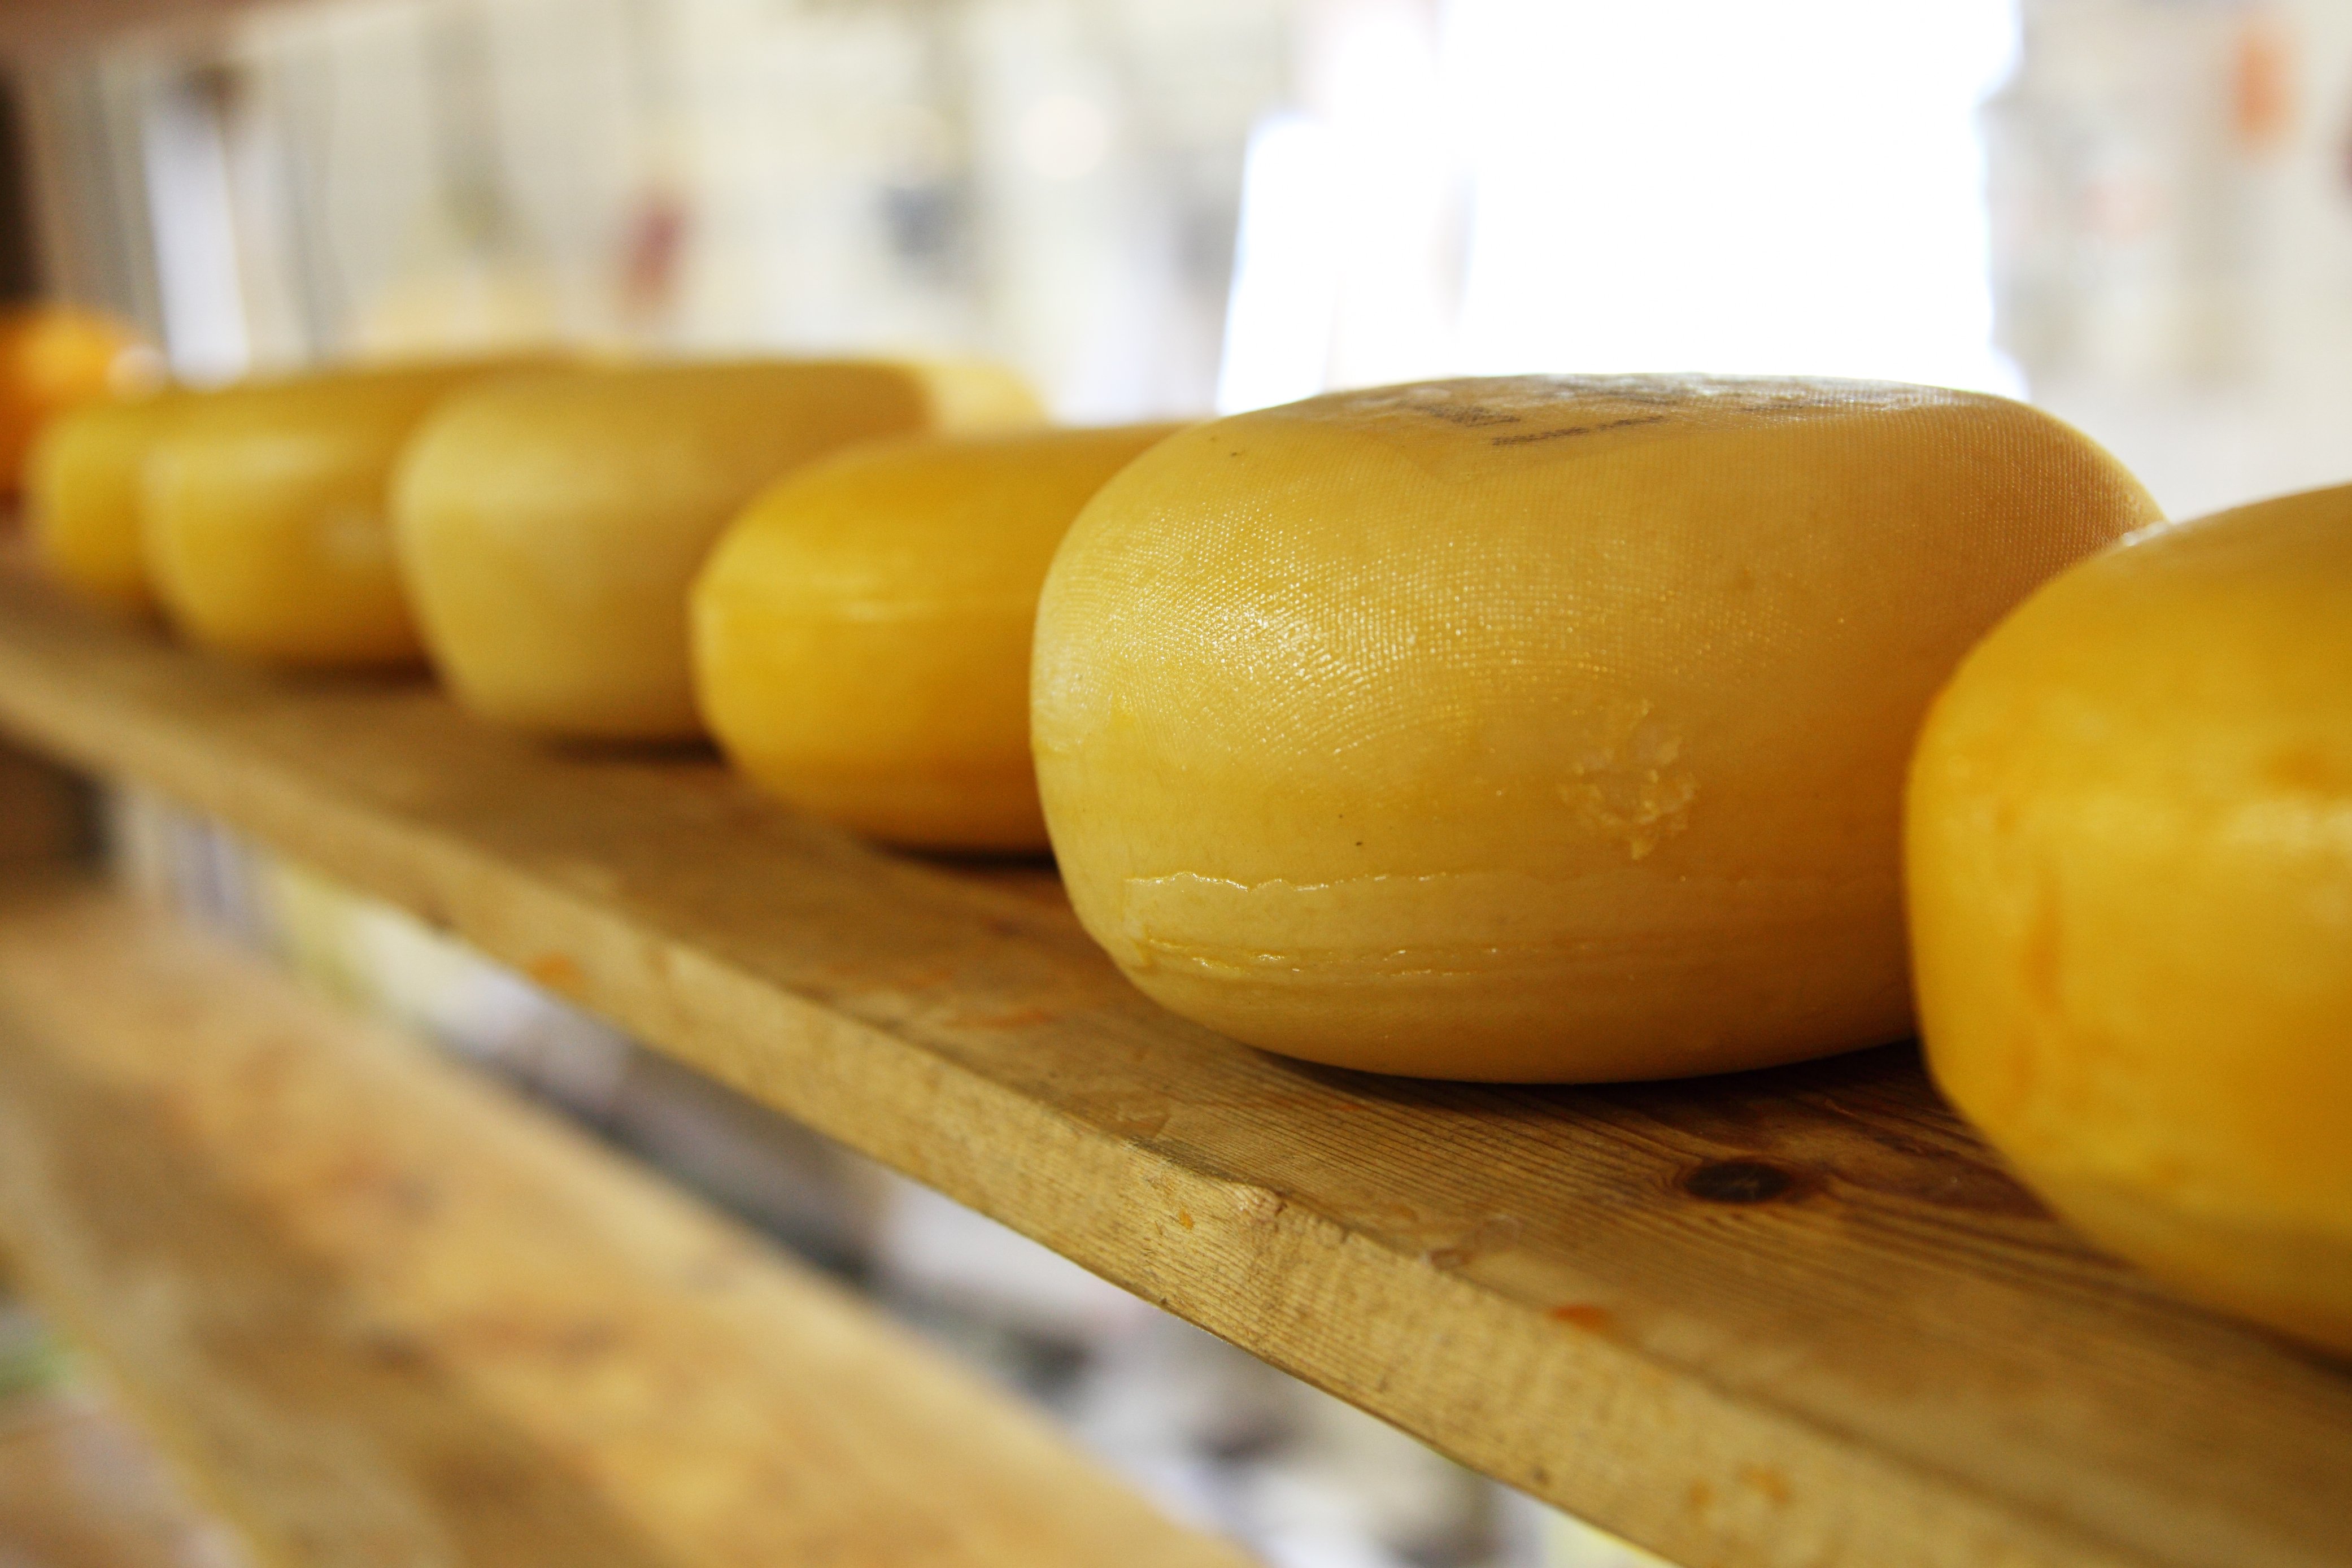
plant, wheel, fruit, round, pile, pattern, shop, food, produce, shelf, yellow, eat, circle, cheese, holland, netherlands, circular, dutch, dairy, citrus, oval, flowering plant, land plant